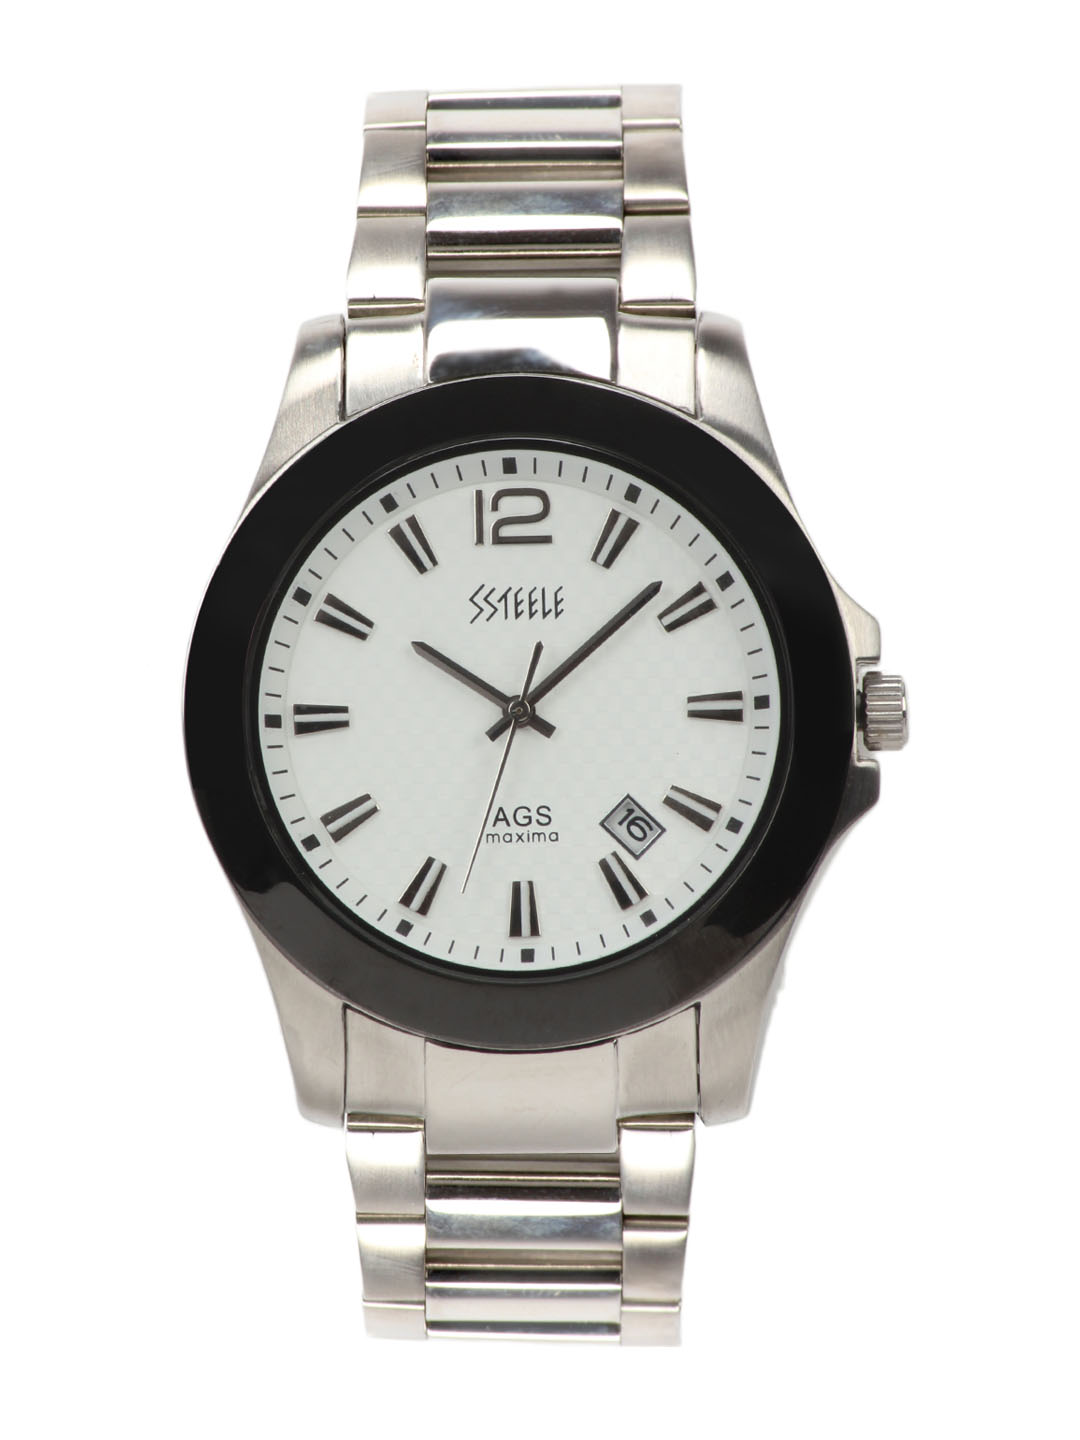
Maxima Men White Dial Ssteele Watch
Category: Accessories / Watches / Watches
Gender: Men
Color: White
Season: Winter 2016
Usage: Casual